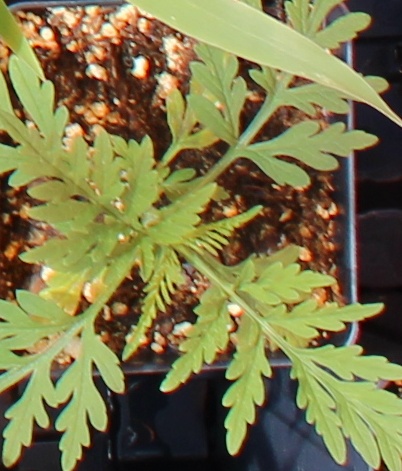
Label: Ragweed